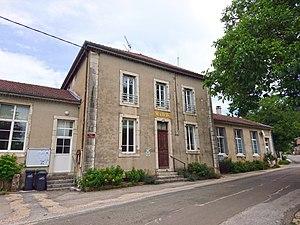
Mairie de Challes-la-Montagne